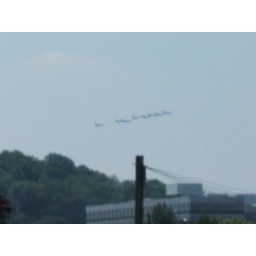
They were flying into RAF Northolt I think. They were followed by the red arrows.